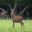
Label: deer